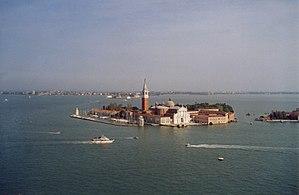
La Fondation Cini est une fondation culturelle italienne créée à Venise le 20 avril 1951 en mémoire du comte Giorgio Cini.